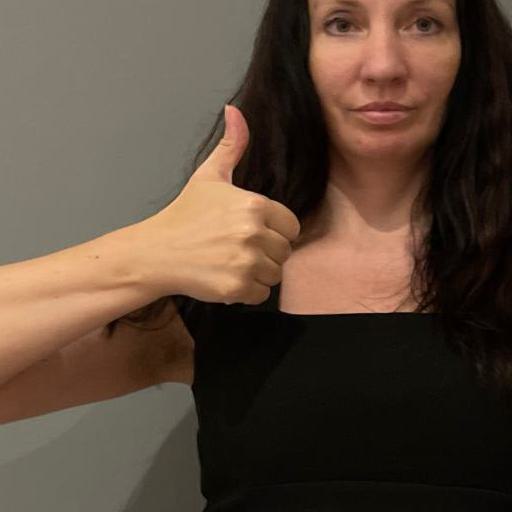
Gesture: like